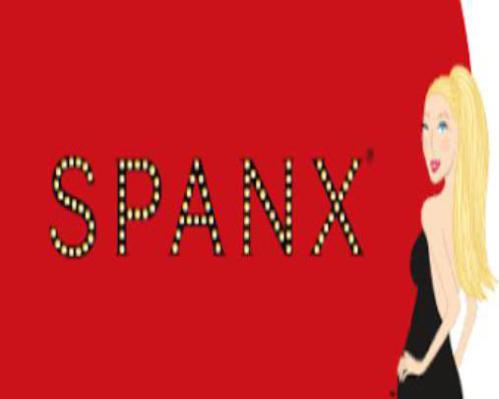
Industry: Clothes